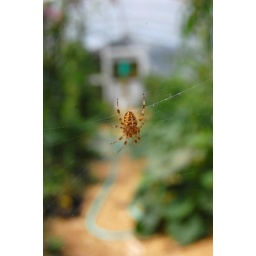
this orange garden spider is always at the door to the greenhouse. today its web is dead center in the doorway.